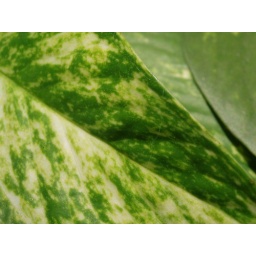
The plant in the plant pot :)